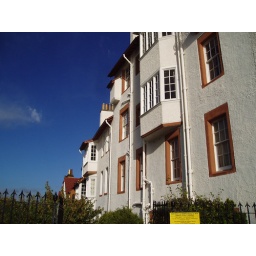
These amazing houses at the edge of the castle esplanade in Edinburgh.